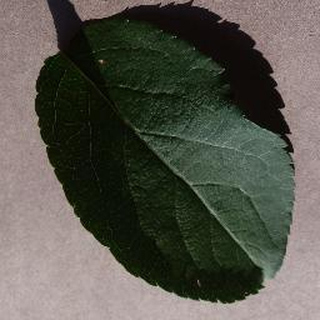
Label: healthy_apple